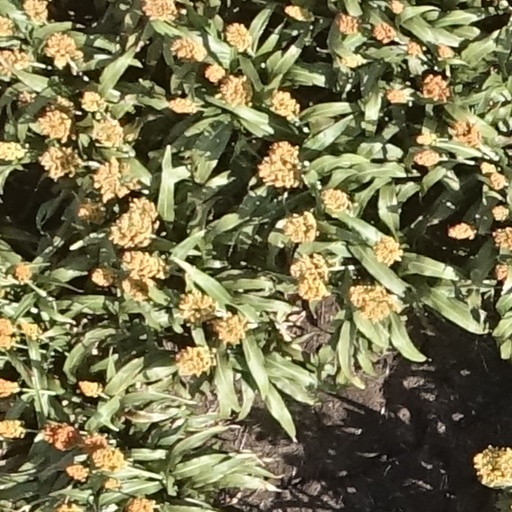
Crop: sorghum